Mahane Yehuda Market

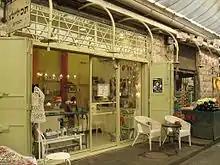
A boutique in the marketplace.

Changes in the market have transformed the area into a "night spot," with bars featuring specialty drinks, live music, and singers. The change has been so pronounced that a "Jerusalem Post" article listed one shuk restaurant as one of the five highest-rated restaurants in the city for romantic dates. The shuk also now hosts special events like the "Balabasta" dance and music festival, launched in 2010, which attracts large crowds that remain until late at night, in areas that used to be deserted. The annual festival includes street performances, artwork, puppet shows, and events linked to the market's foods, such as chili-eating contests and produce-carving workshops.